Semisulcospira libertina

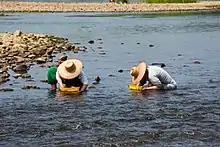
People gathering "Semisulcospira libertina" by hand at Chungju Lake, Namhan River, Korea

Habitats of "Semisulcospira libertina" include pools, slow flowing rivers, drainage ditches, rice paddies, streams. Kim (1970) studied the habitat of "Semisulcospira libertina" in Korea. The water temperature is 1.3–22.5 °C.